German colonization of Valdivia, Osorno and Llanquihue

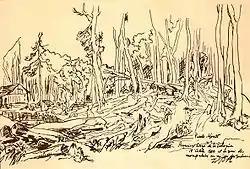
Drawing of the landscape around Puerto Montt in 1850 by Vicente Pérez Rosales

Among the achievements of the German immigrants was a deepening of the division of labour, the introduction of wage labour in agriculture, and the establishment of Chile's first beer brewery in Valdivia in 1851 by Carl Anwandter. Some foreign observers made exaggerated accounts regarding the impact Germans had in local affairs; for example, Isaac F. Marcosson wrote in 1925 that Valdivia "was a collection of mud houses" before the arrival of Germans.